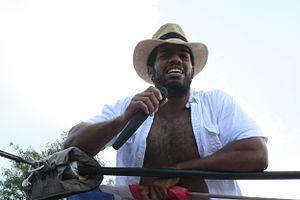
Levis Valenzuela, Jr. est un lutteur professionnel dominicain-américain. Il est surtout connu pour avoir travaillé à la World Wrestling Entertainment, dans la division Raw, sous le nom de No Way Jose.